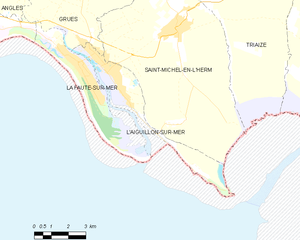
Carte des communes françaises L'Aiguillon-sur-Mer